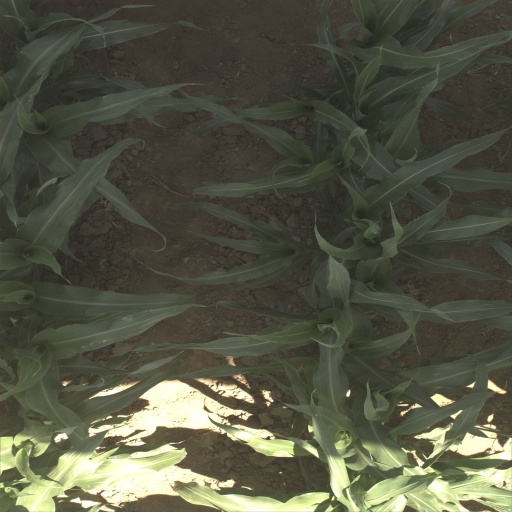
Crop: sorghum